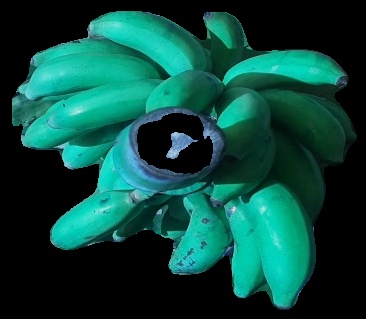
Variety: elakki-bale
Grade: grade3